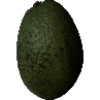
Label: Avocado 1